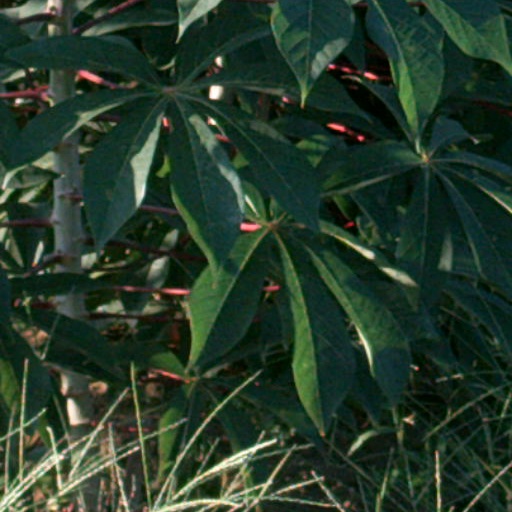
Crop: cassava